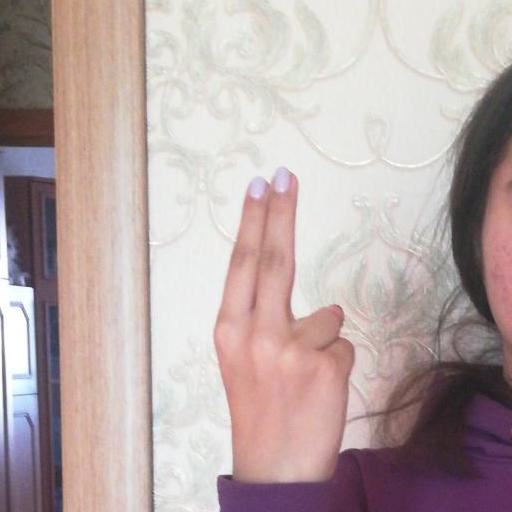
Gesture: two_up_inverted